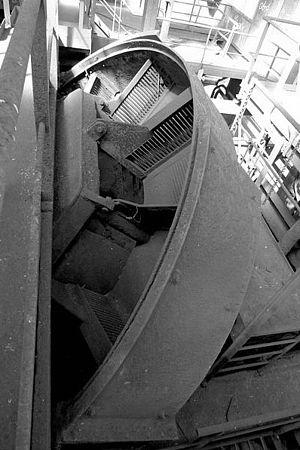
Drew Boy au Lavoir des Chavannes
Le lavoir à charbon est apparu au milieu du XIXᵉ siècle afin d'apporter une amélioration à la qualité des produits et aux conditions de travail du personnel.